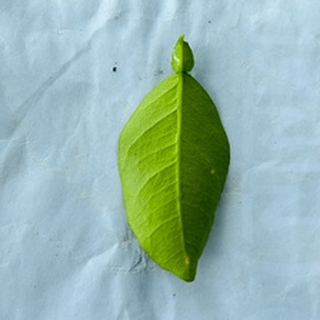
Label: healthy_lemon